Tomás Ó Criomhthain

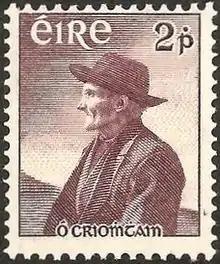
Ó Criomhthain on an Irish postage stamp from 1957.

He married Máire Ní Chatháin on 5 February 1878. Together they had ten children, but many died before reaching adulthood: one boy fell from a cliff while hunting for a fledgling gull to keep as a pet among the chickens; others died of measles and whooping cough; their son Domhnall drowned while attempting to save a woman from the sea; others died by various other means. Máire herself died while still relatively young. Their son Seán also wrote a book, "Lá dar Saol" ("A Day in Our Life"), describing the emigration of the remaining islanders to the mainland and America when the Great Blasket was finally abandoned in the 1940s and 1950s.